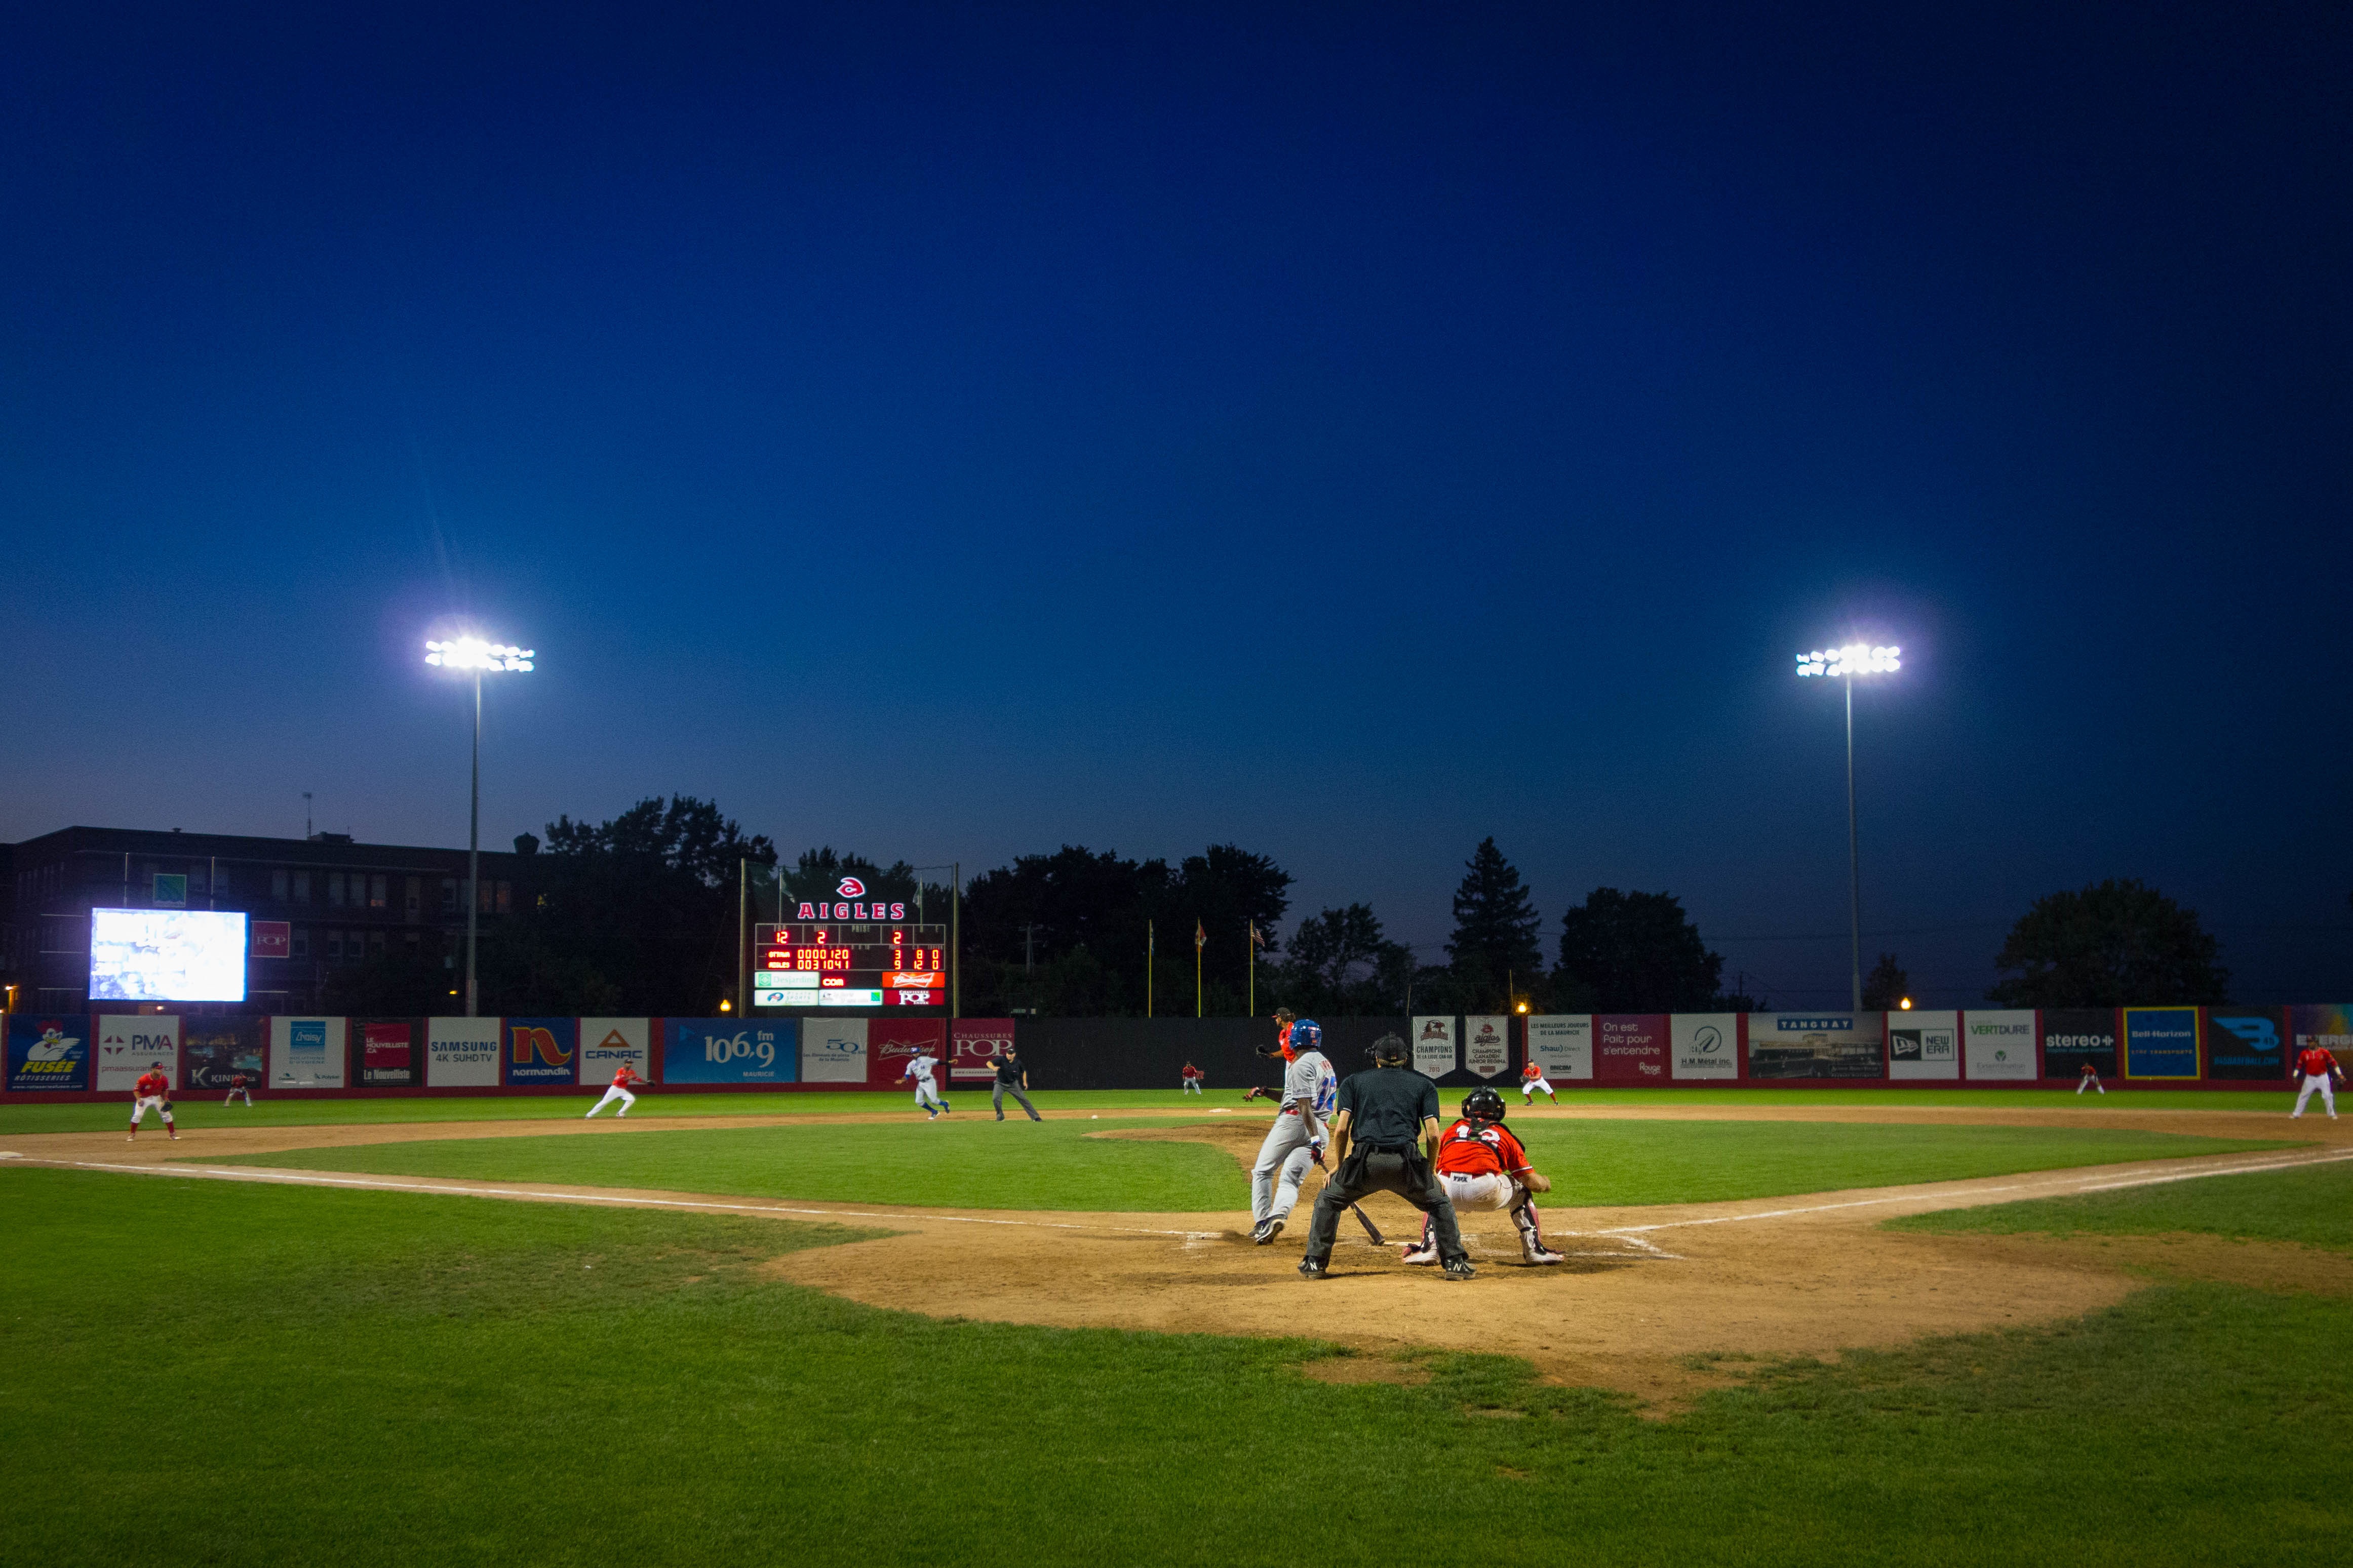
structure, stadium, baseball field, sports, ball game, team sport, baseball park, atmosphere of earth, sport venue, soccer specific stadium, bat and ball games